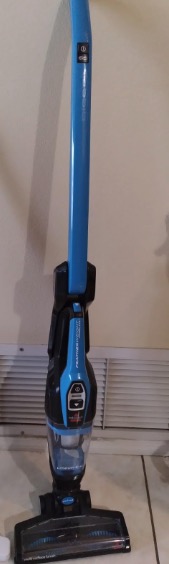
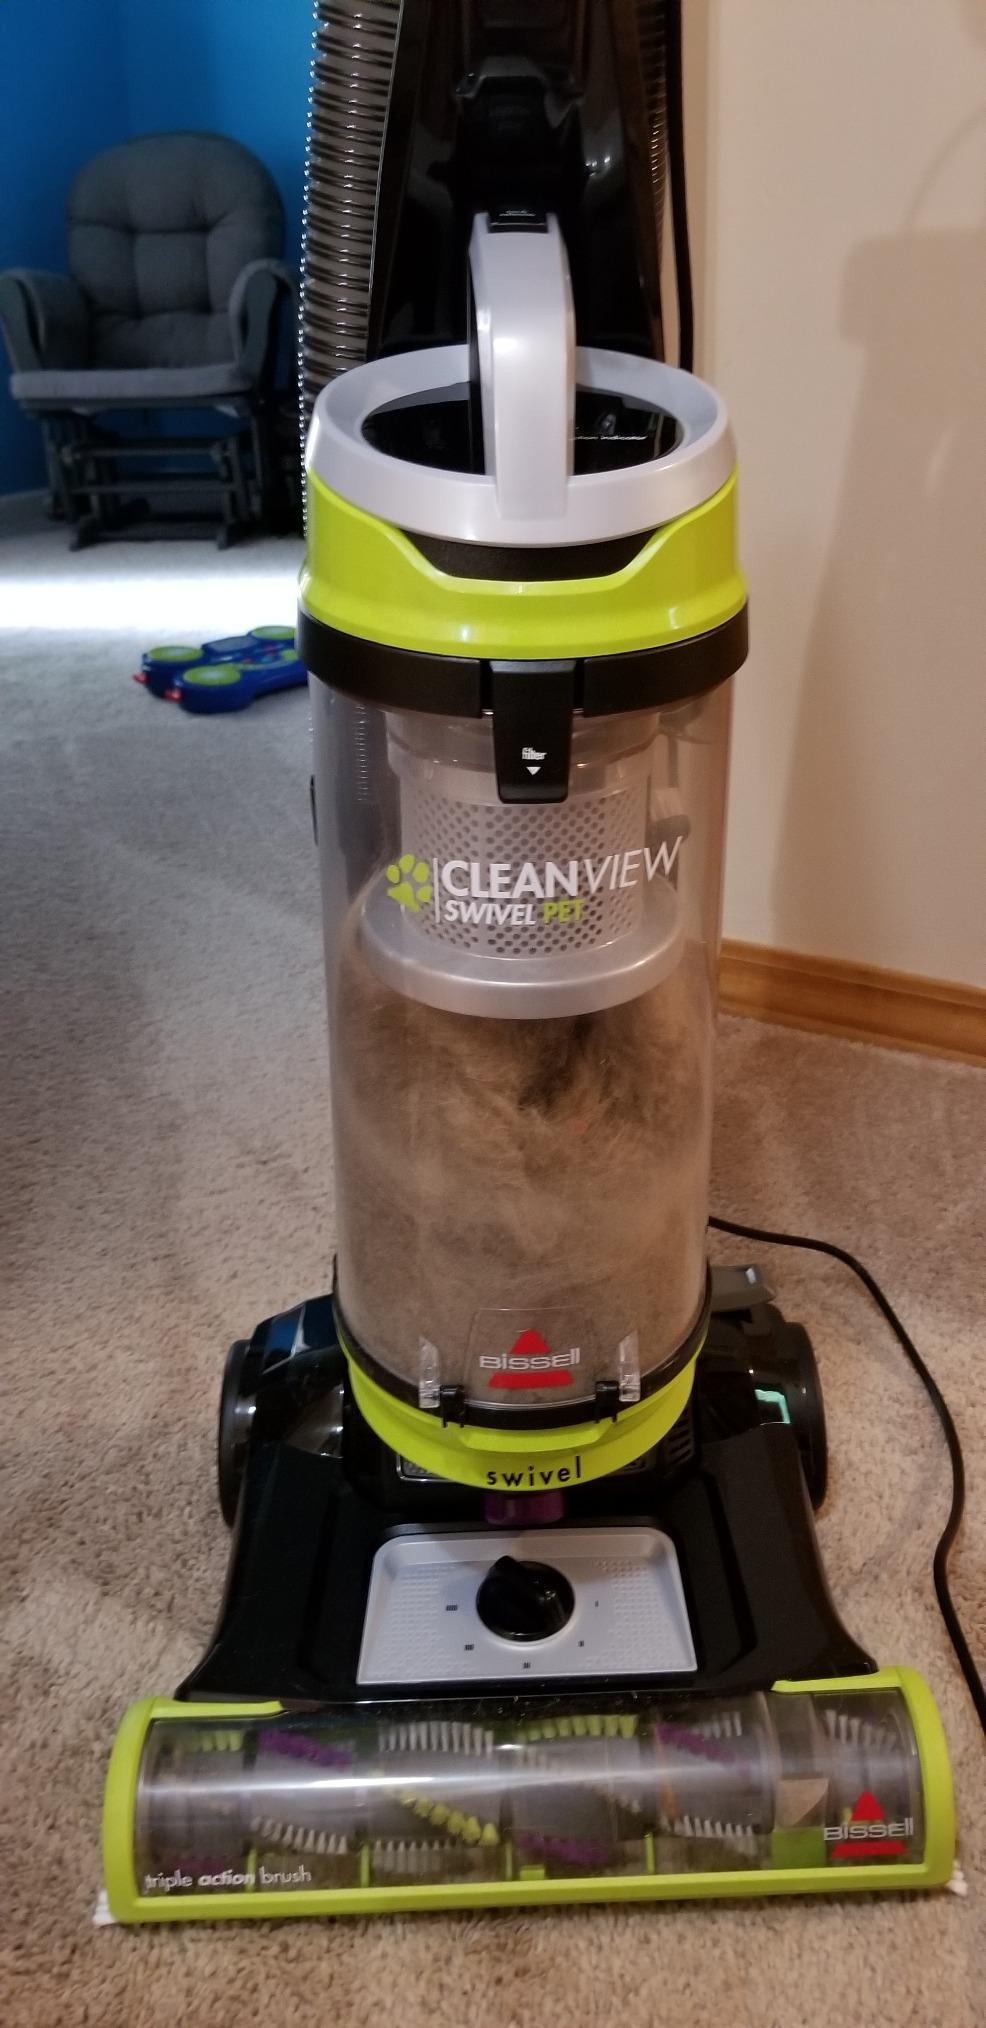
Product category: items_vacuum
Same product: no